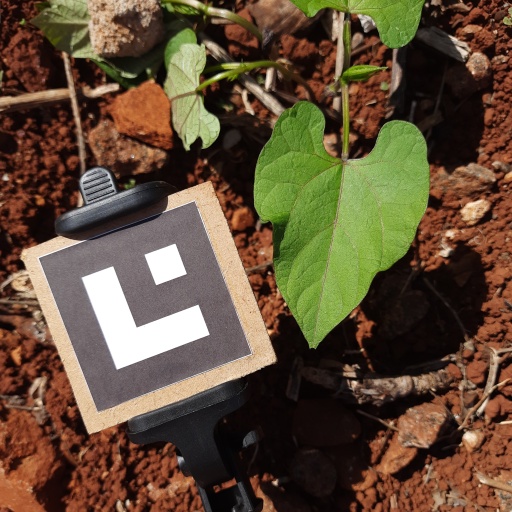
Observations: wavy surface, no eating holes, under sunlight